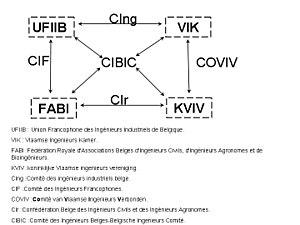
Description de l'organisation des fédérations d'ingénieurs en Belgique. Libre de droit et public
En Belgique, le diplôme d'ingénieur industriel est attribué légalement dans onze Instituts Supérieurs Industriels faisant partie des Hautes Écoles en Communauté française de Belgique. Par contre en région flamande la formation a été intégrée dans les universités dès 1977. La durée des études est de 4 ans en région flamande et de 5 ans en région wallonne : 1ᵉʳ cycle de 3 ans.